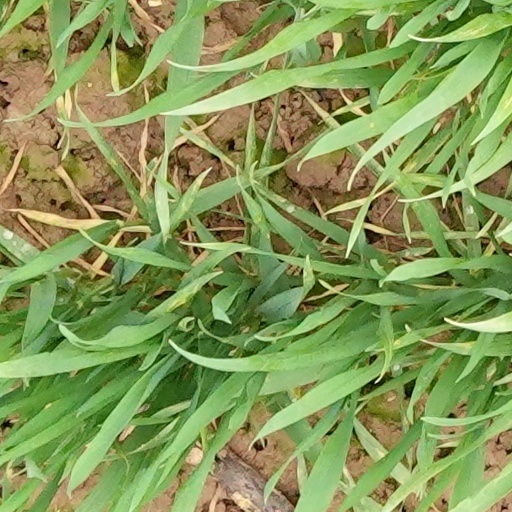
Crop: wheat